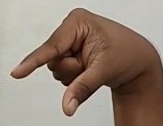
ASL sign: Q